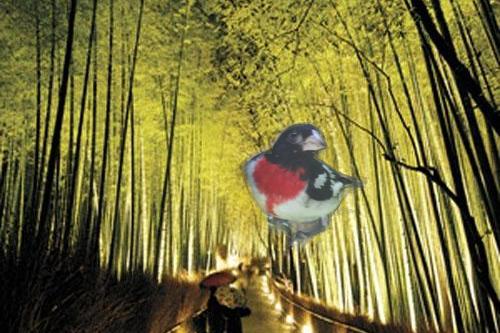
Bird species: Rose_breasted_Grosbeak
Bird type: landbird
Background: land